2001 Stuttgart Masters

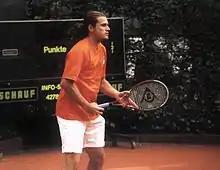
Tommy Haas made and won his first Tennis Masters Series final in Stuttgart, eventually finishing the 2001 season as ATP No. 8.

The 2001 Stuttgart Masters was a men's tennis tournament played on indoor hard courts. It was the 13th edition of the event known that year as the Tennis Masters Series–Stuttgart or Stuttgart Masters, and was part of the Tennis Masters Series events of the 2001 ATP Tour. It took place at the Hanns-Martin-Schleyer-Halle in Stuttgart, Germany, from 15 to 22 October 2001. Tommy Haas won the singles title.